Mound 72

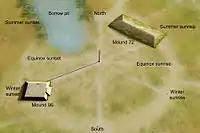
The location after the removal of the timber circle and the final cap of Mound 72

This entire construction was then covered and extended even further toward Mound 72sub1 and now dubbed by archaeologists as Mound 72sub3. Next to this mound to the southwest another mass burial was made. This burial is the most grisly found at the site, containing 39 men and women who appear to have been violently killed. Before the mass interment a pit was dug and lined with white sand. The victims were then killed and thrown over the edge of the pit. These people showed signs of meeting a violent end, including several being incompletely decapitated, some with fractured skulls and others with fractured jawbones. The evidence shows that some of these individuals were buried alive: "From the vertical position of some of the fingers, which appear to have been digging in the sand, it is apparent that not all of the victims were dead when they were interred – that some had been trying to pull themselves out of the mass of bodies." The presence of arrowheads in the back of some of these victims, coupled with the beheadings and other evidence of violent death, has led some researchers to conclude that these victims show evidence of warfare or were even the losers of a rebellion against the rulers of Cahokia, possibly even objectors to the earlier sacrifices of the young women. On top of them were the remains of 15 elite individuals laid out upon litters made from cedar poles and cane matting . Radiocarbon dating of the cedar poles used for the litters in the top layer burials in this pit determined that this burial was made approximately 100 years after the woodhenge circle had been constructed, or in approximately 1030 CE.